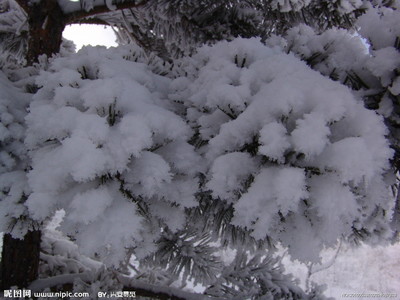
Weather: snow or frosty